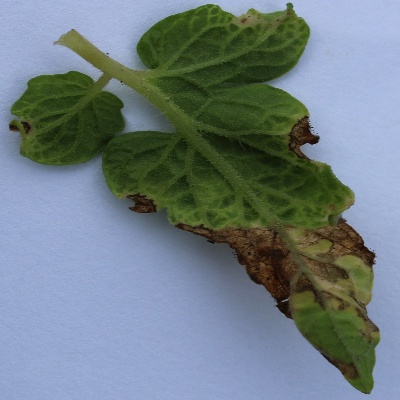
Crop: Tomato
Condition: septoria leaf spot